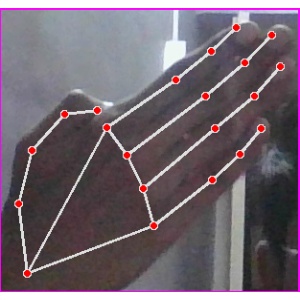
अक्षर: घ